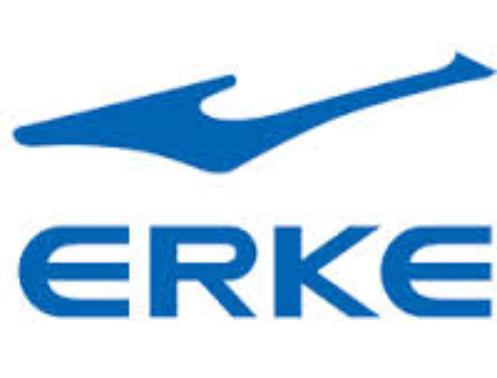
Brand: ERKE-2
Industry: Clothes